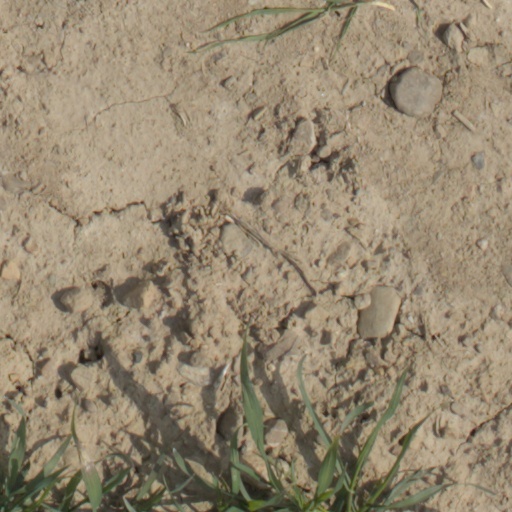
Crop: wheat